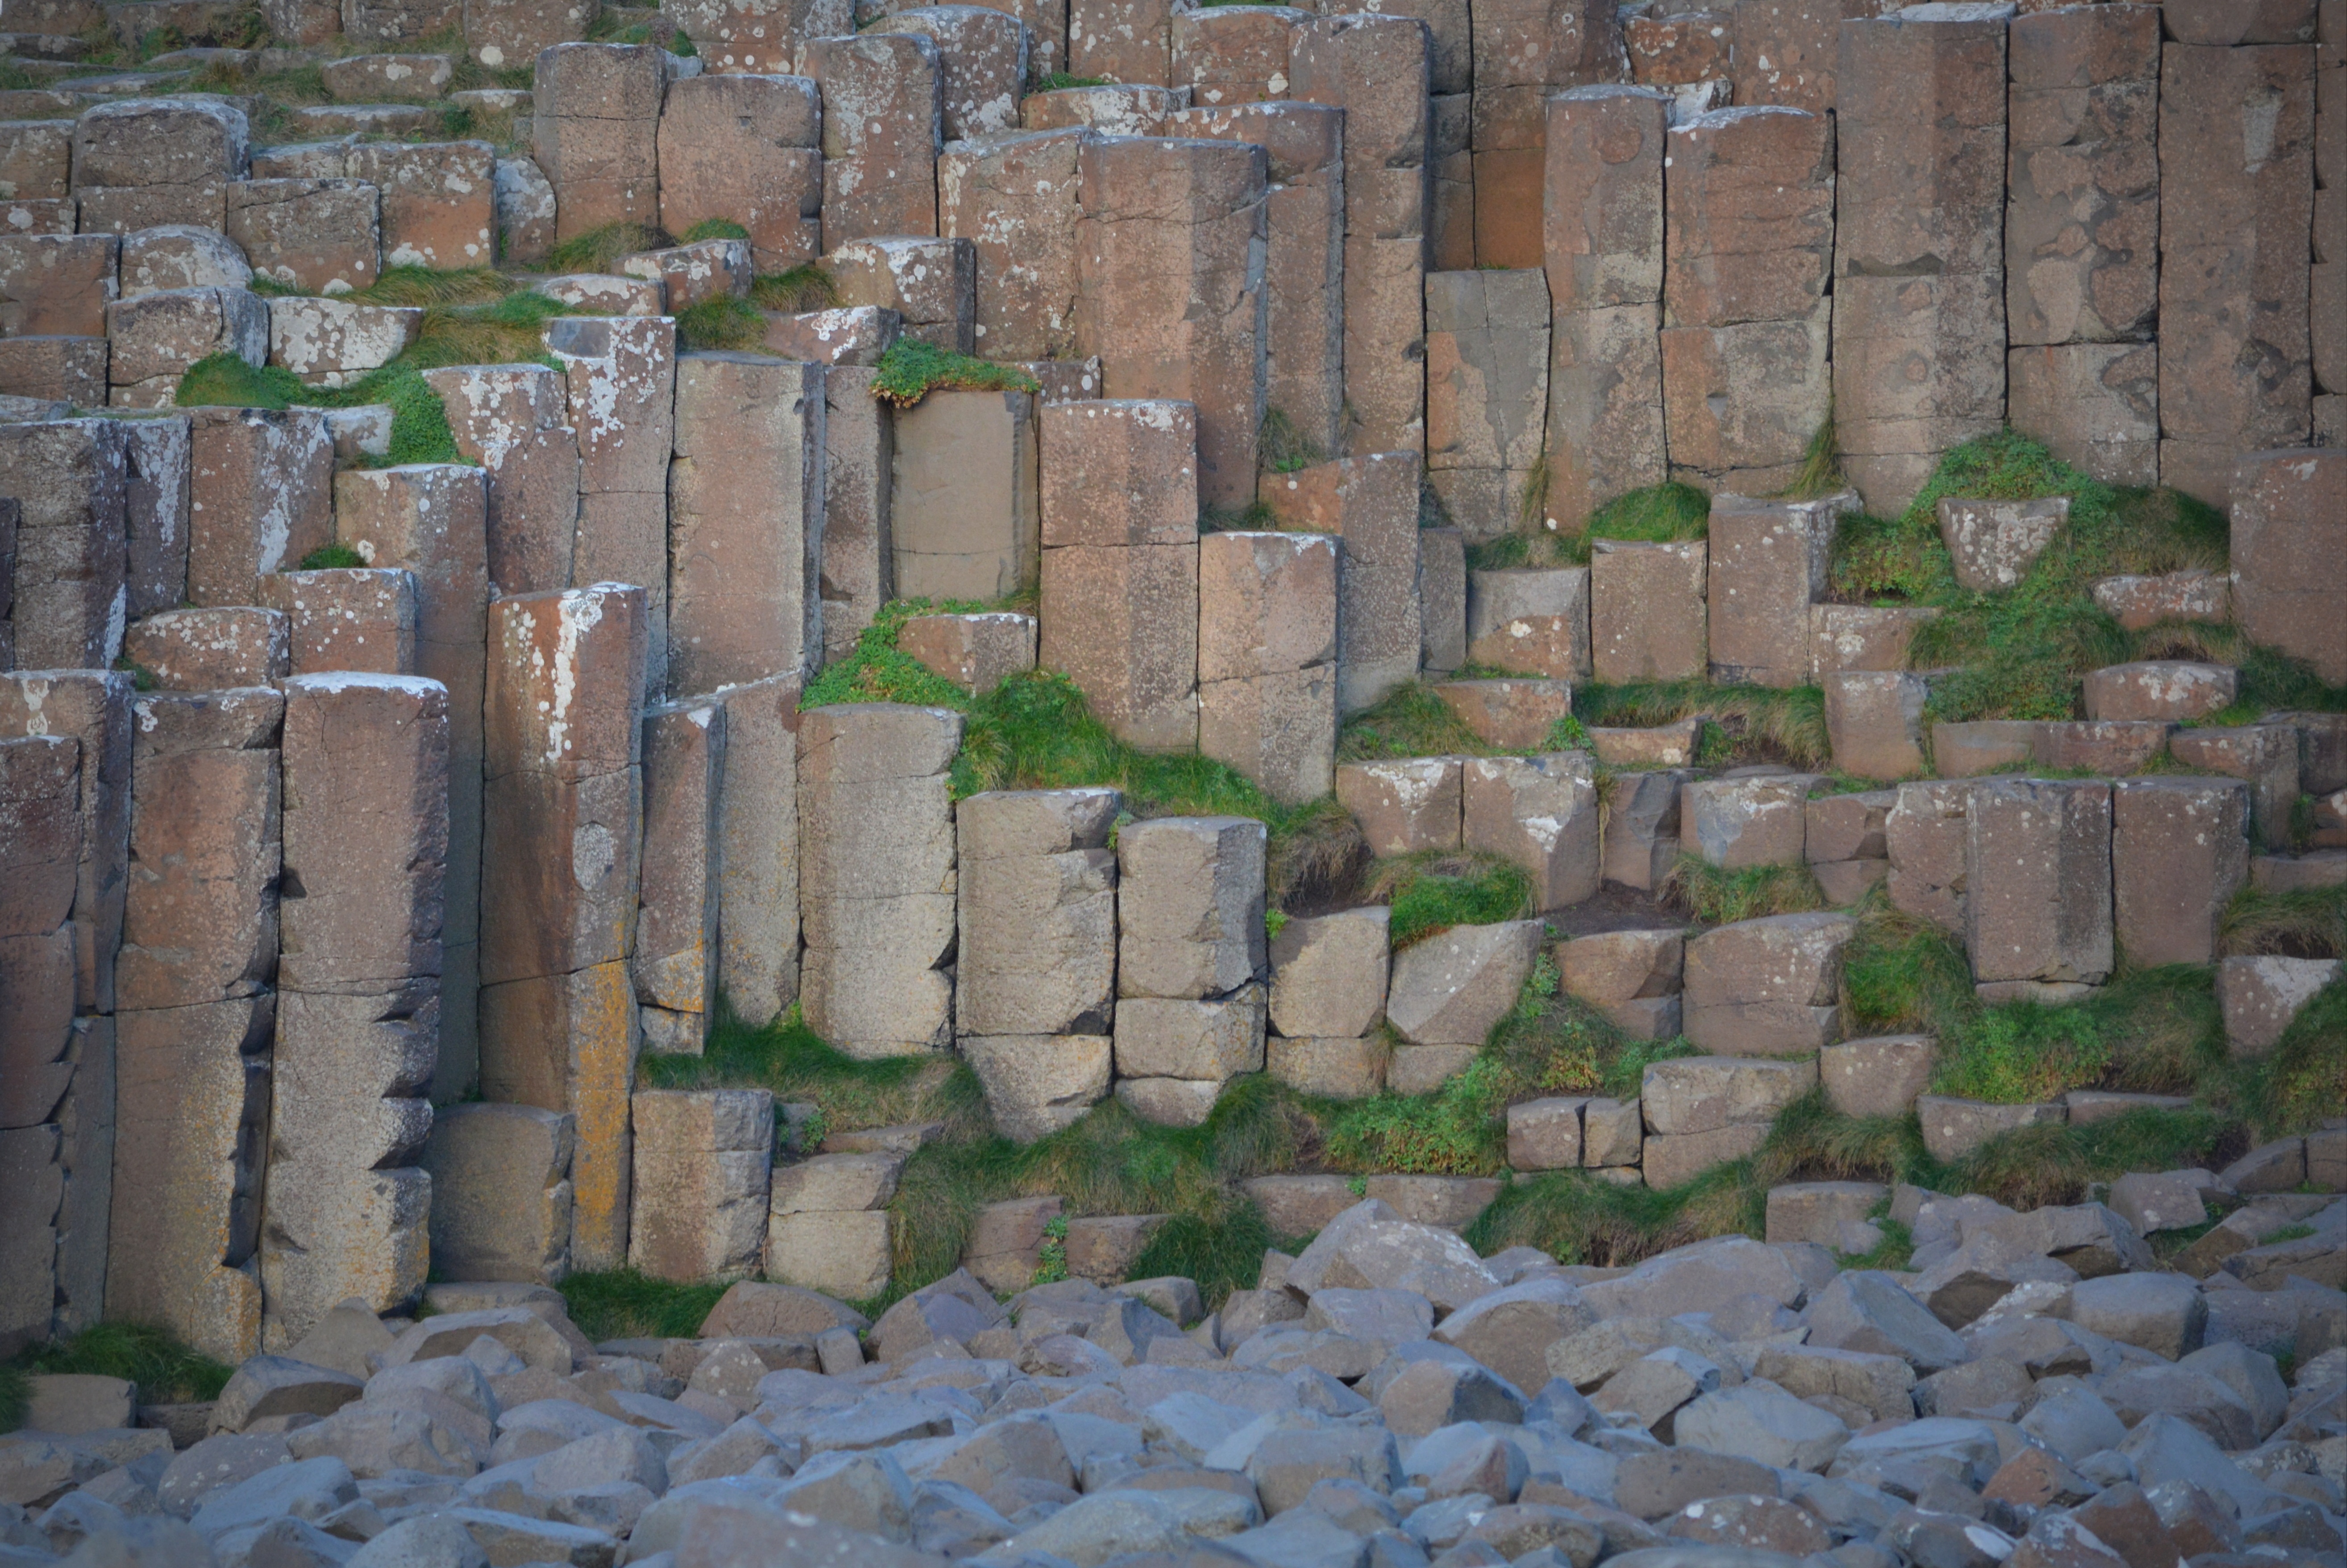
nature, rock, building, wall, rock formation, stone wall, brick, rocks, ruins, brickwork, northern ireland, archaeological site, historic site, ancient history, giant's causeway, unseco